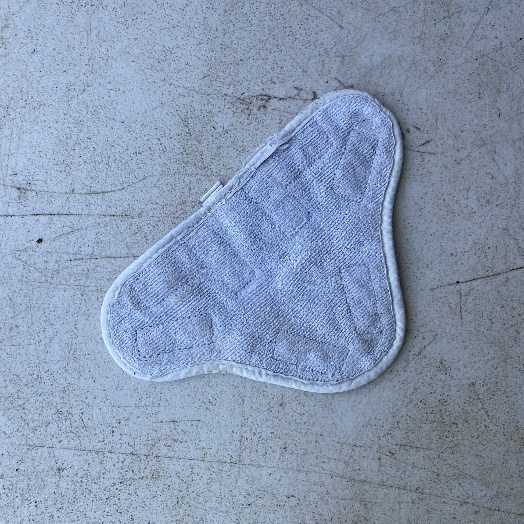
Label: Textile Trash